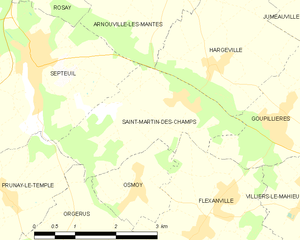
Carte des communes françaises Saint-Martin-des-Champs